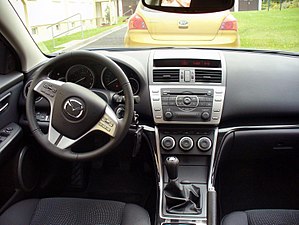
Mazda6 / Anden generation (2008−2012)
Mazda6 er en stor mellemklassebil fra den japanske bilfabrikant Mazda, som første gang blev præsenteret på det 35. Tokyo Motor Show. I Japan hedder modellen Mazda Atenza. Dette navn er afledt af det italienske ord "attenzione". Modellen var den første, som blev forbundet med Mazdas slogan "Zoom-Zoom". Ved introduktionen i Japan den 20. maj 2002 nåede modellen på seks dage op på 4.000 bestillinger.